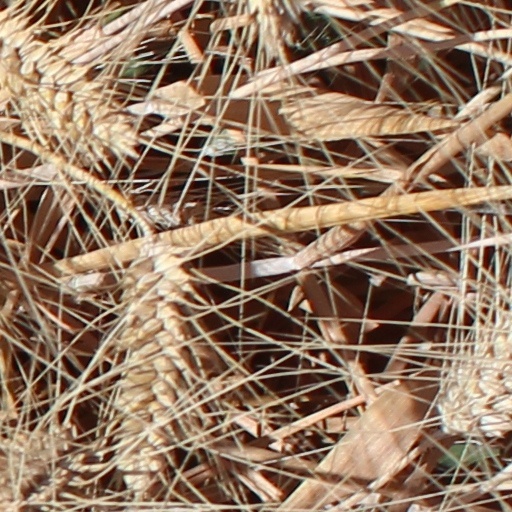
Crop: wheat